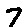
Label: 7